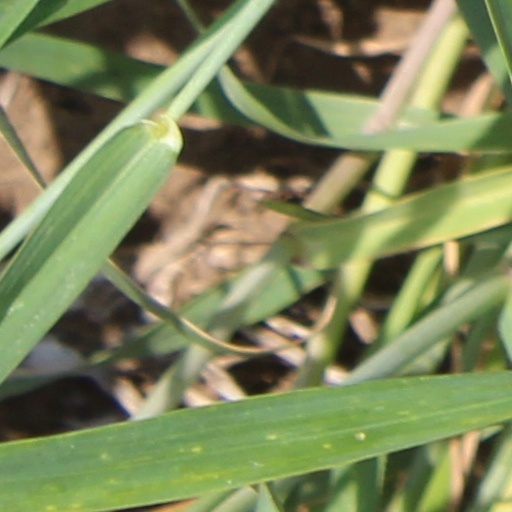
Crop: wheat